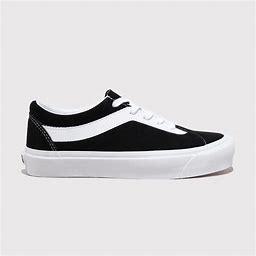
Brand: Vans
Model: Bold NI